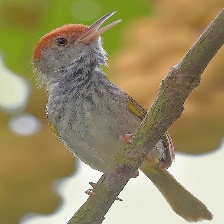
Species: TAILORBIRD
Scientific name: ORTHOTOMUS ATROGULARIS